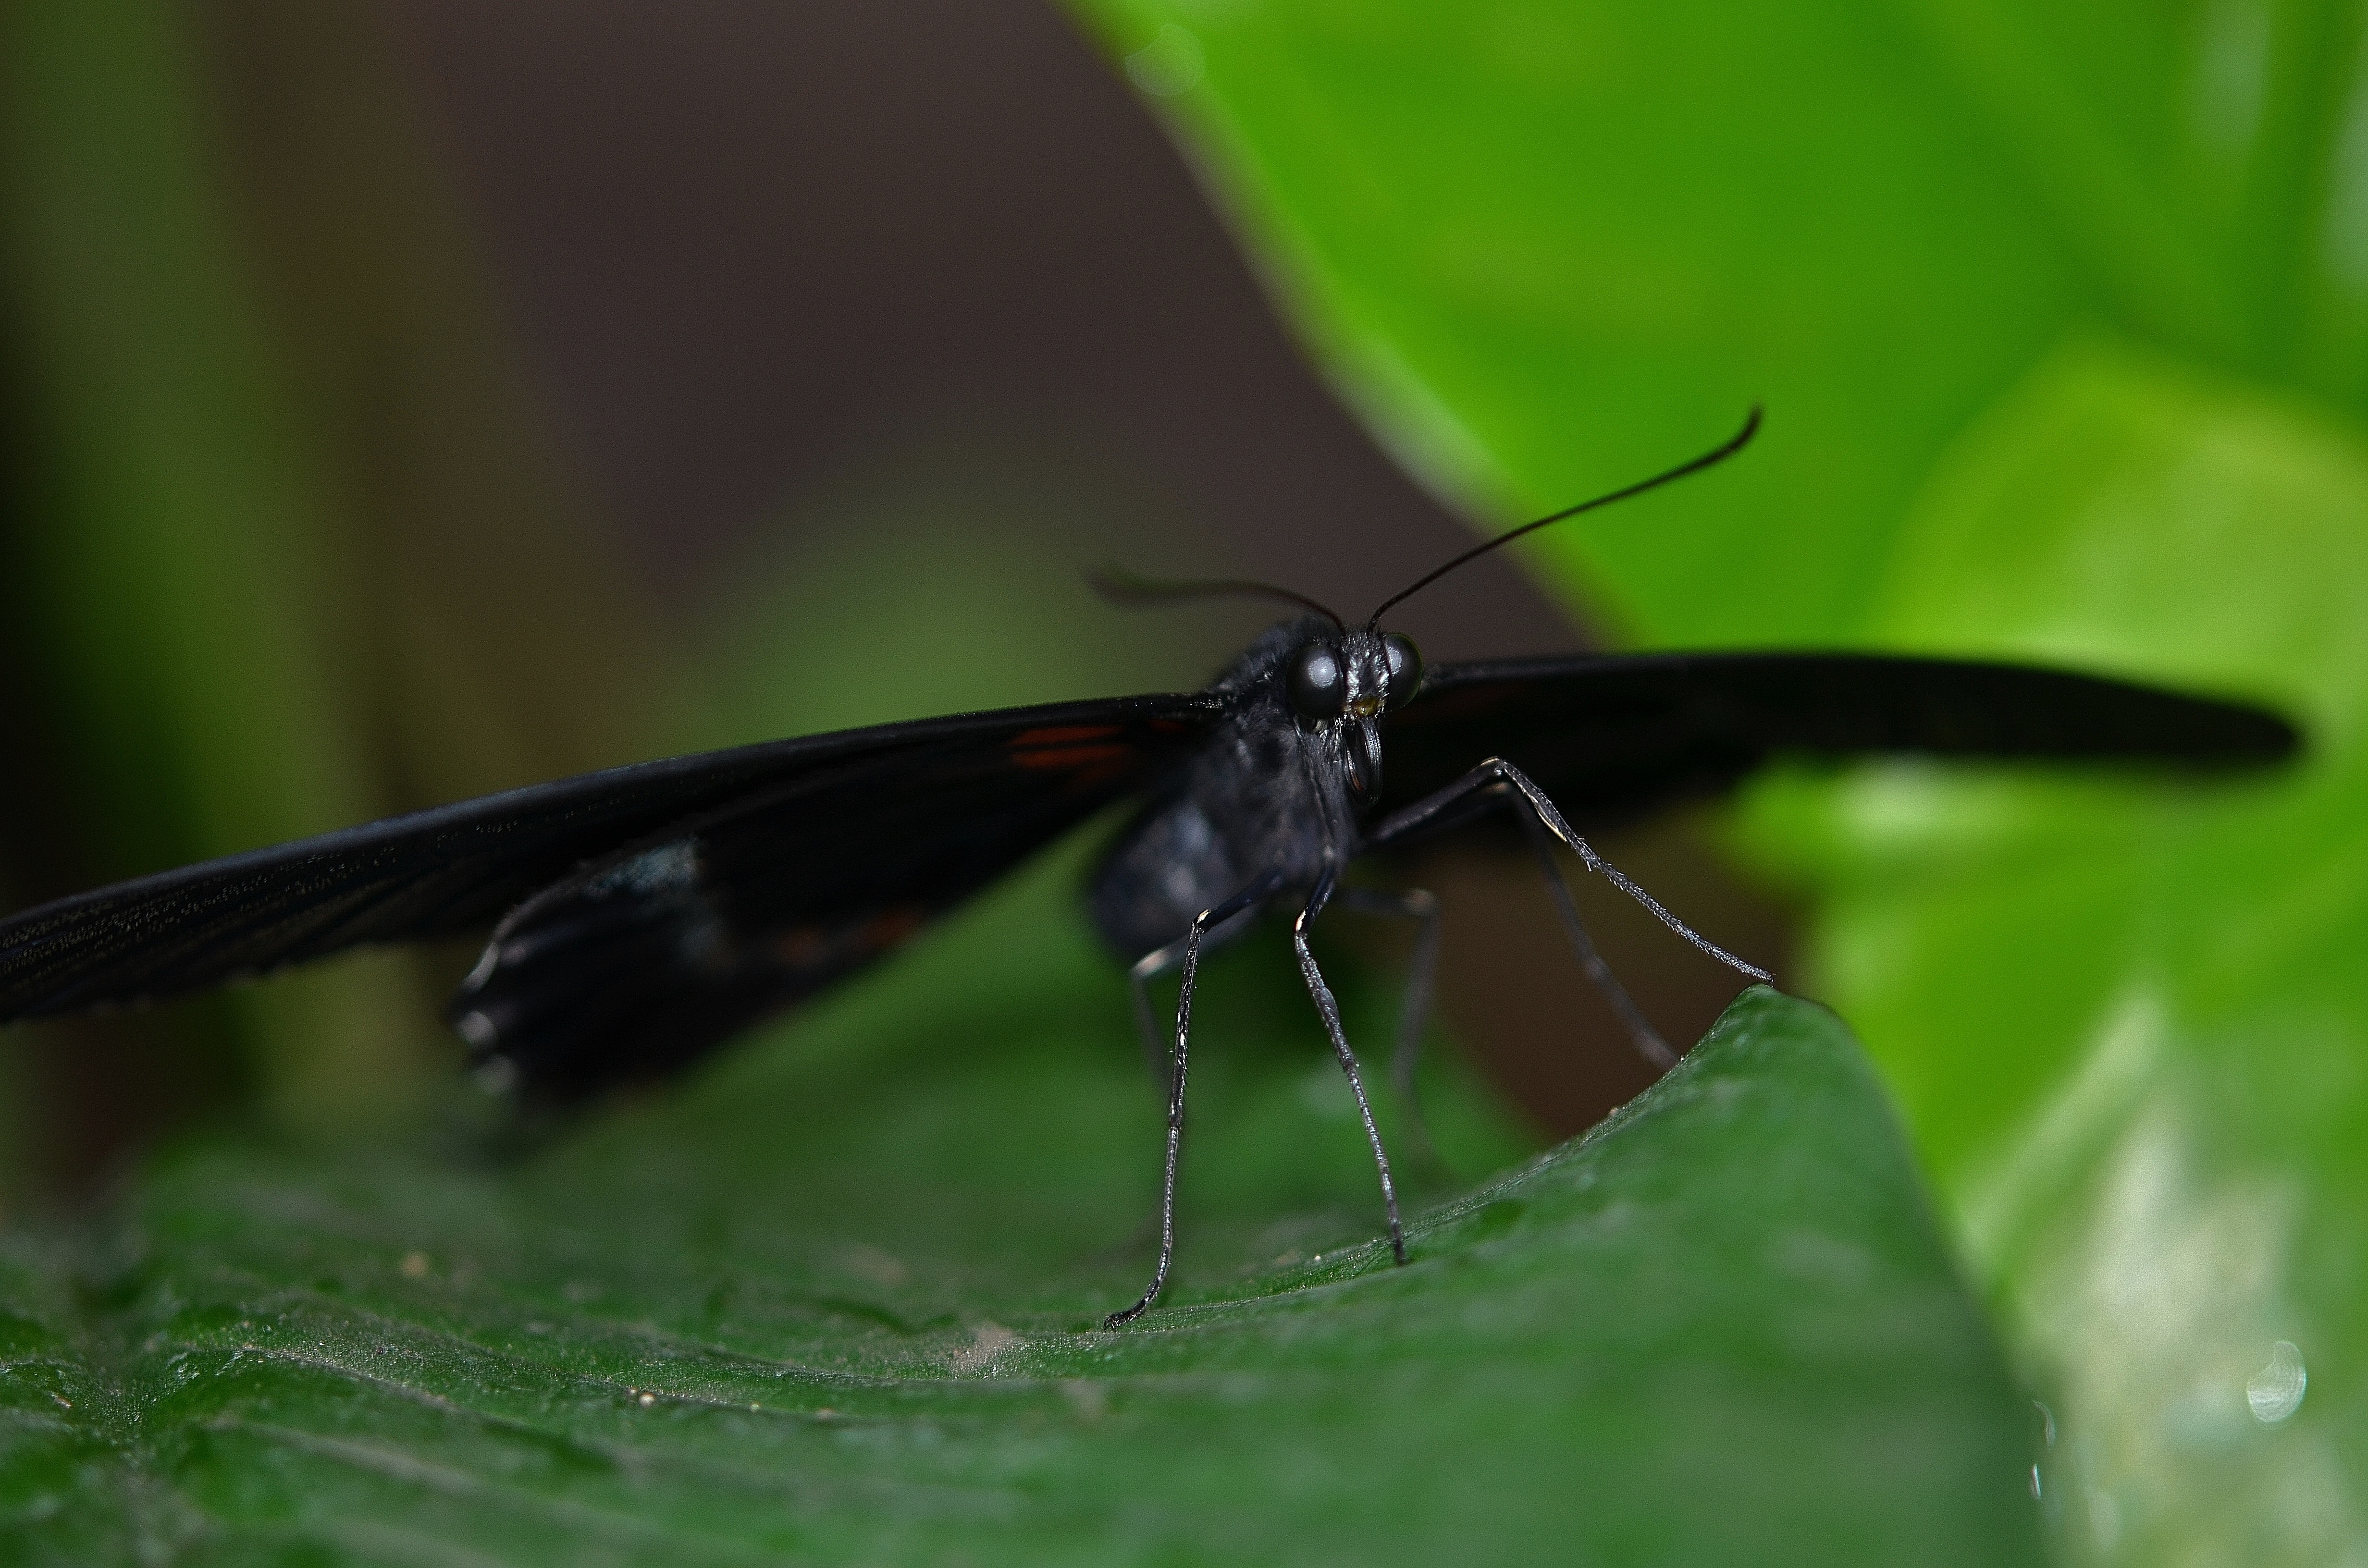
nature, wing, photography, flower, animal, flying, fly, green, insect, butterfly, black, fauna, invertebrate, close up, wings, dragonfly, damselfly, macro photography, arthropod, plant stem, dragonflies and damseflies